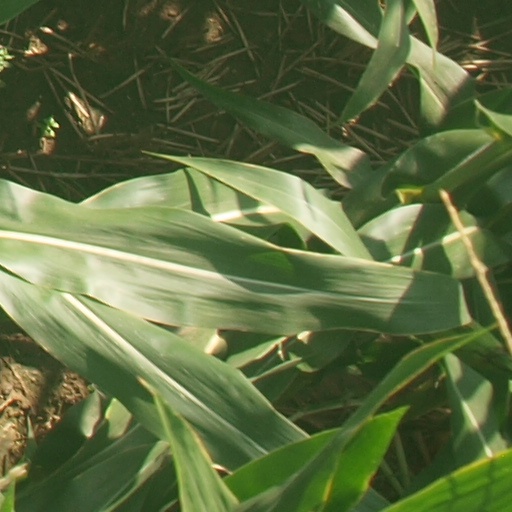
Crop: maize; corn